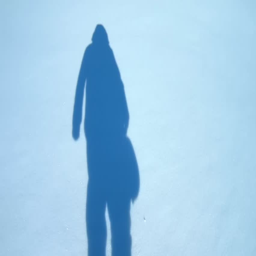
man walking on the winter field